VestAndPage

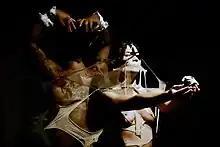
"Balada Corporal", Homero Massena Gallery, Vitoria, Brazil, 2010. Photograph by Sergio Prucoli.

From May 8, 2015 on – marking the end of WWII in Europe on its 70th anniversary – VestAndPage walked by foot in a month-long performance the path of war exodus that Stenke's family went 70 years before from East Prussia to Northern Germany, this time in the opposite direction: 1110 kilometres from Hemmingstedt, Germany, to Chernyakhovsk (former Insterburg) in the Russian Kaliningrad Oblast. Along the way, the artist realised and filmed site-responsive performances, and collected film and text material on location of true events such as the Castle Insterburg, the Vistula Lagoon, or the former Stutthof concentration camp and seaplane base Kamp (Fort Rogowo). The long durational performance project resulted in a feature-length film.